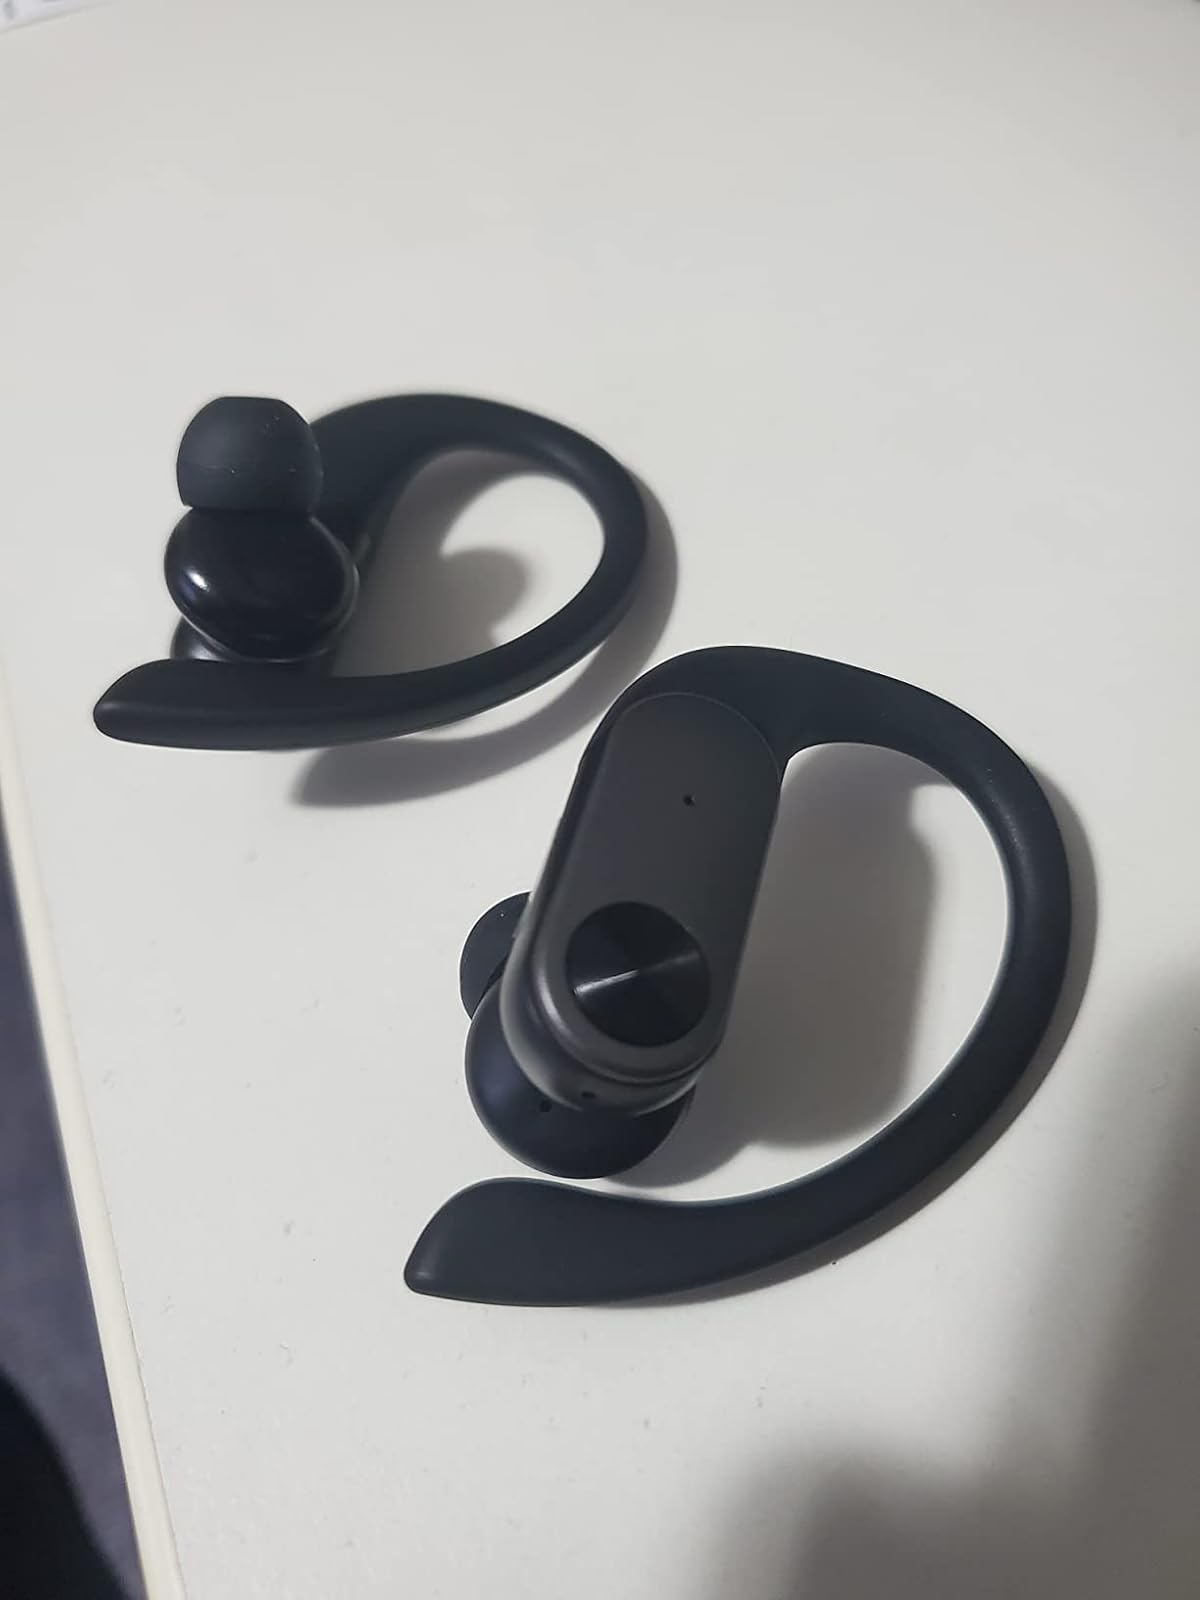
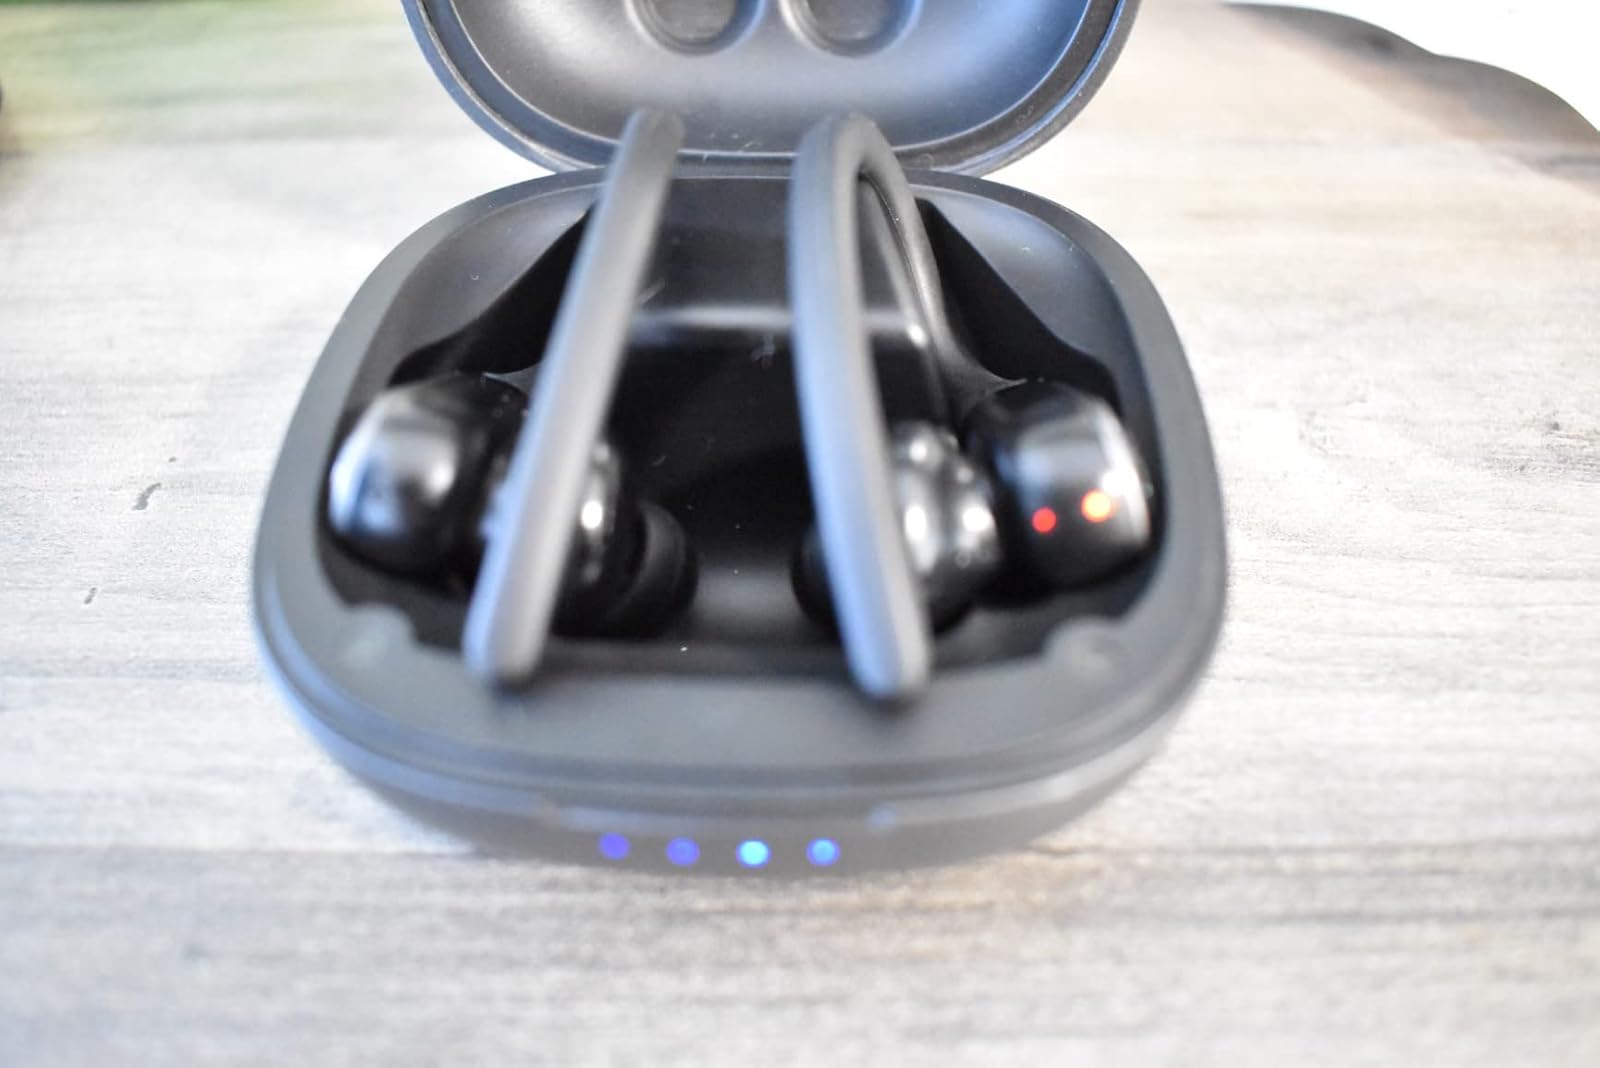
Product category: earbuds
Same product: yes